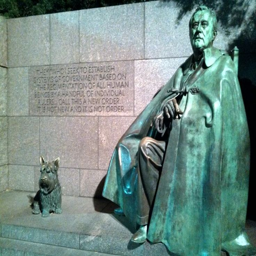
take pictures with dog , the famous presidential pooch